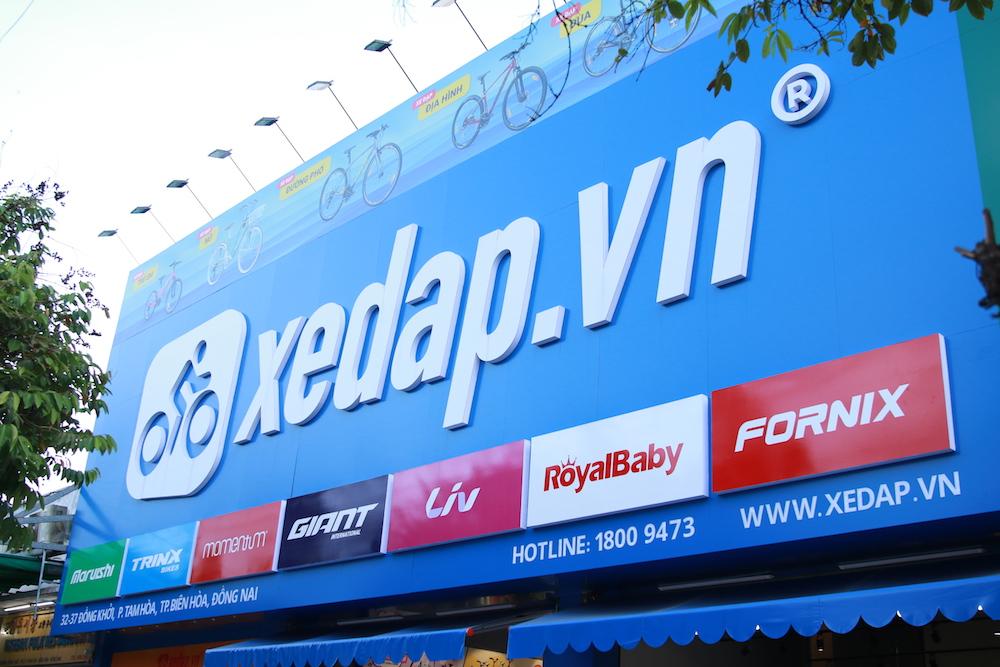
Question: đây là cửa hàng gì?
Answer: cửa hàng xedap. vn